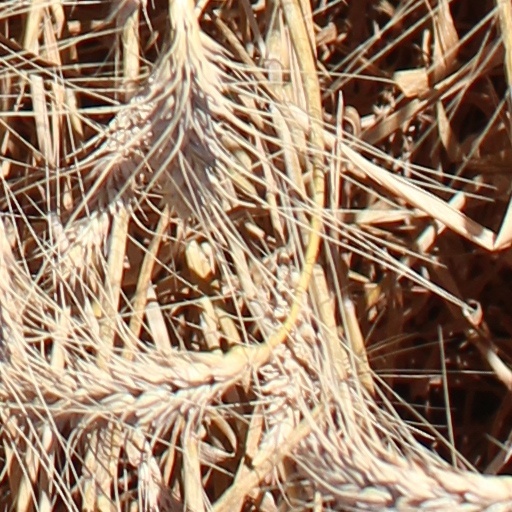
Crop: wheat